Ajooni

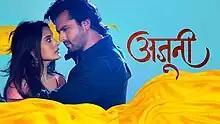

Ajooni (transl. Infinite) is an Indian Hindi-language drama television series that starred Ayushi Khurana and Shoaib Ibrahim. It aired from 26 July 2022 to 23 August 2023 on Star Bharat.